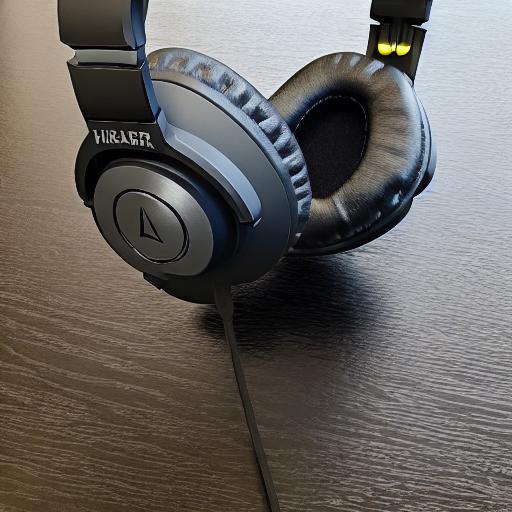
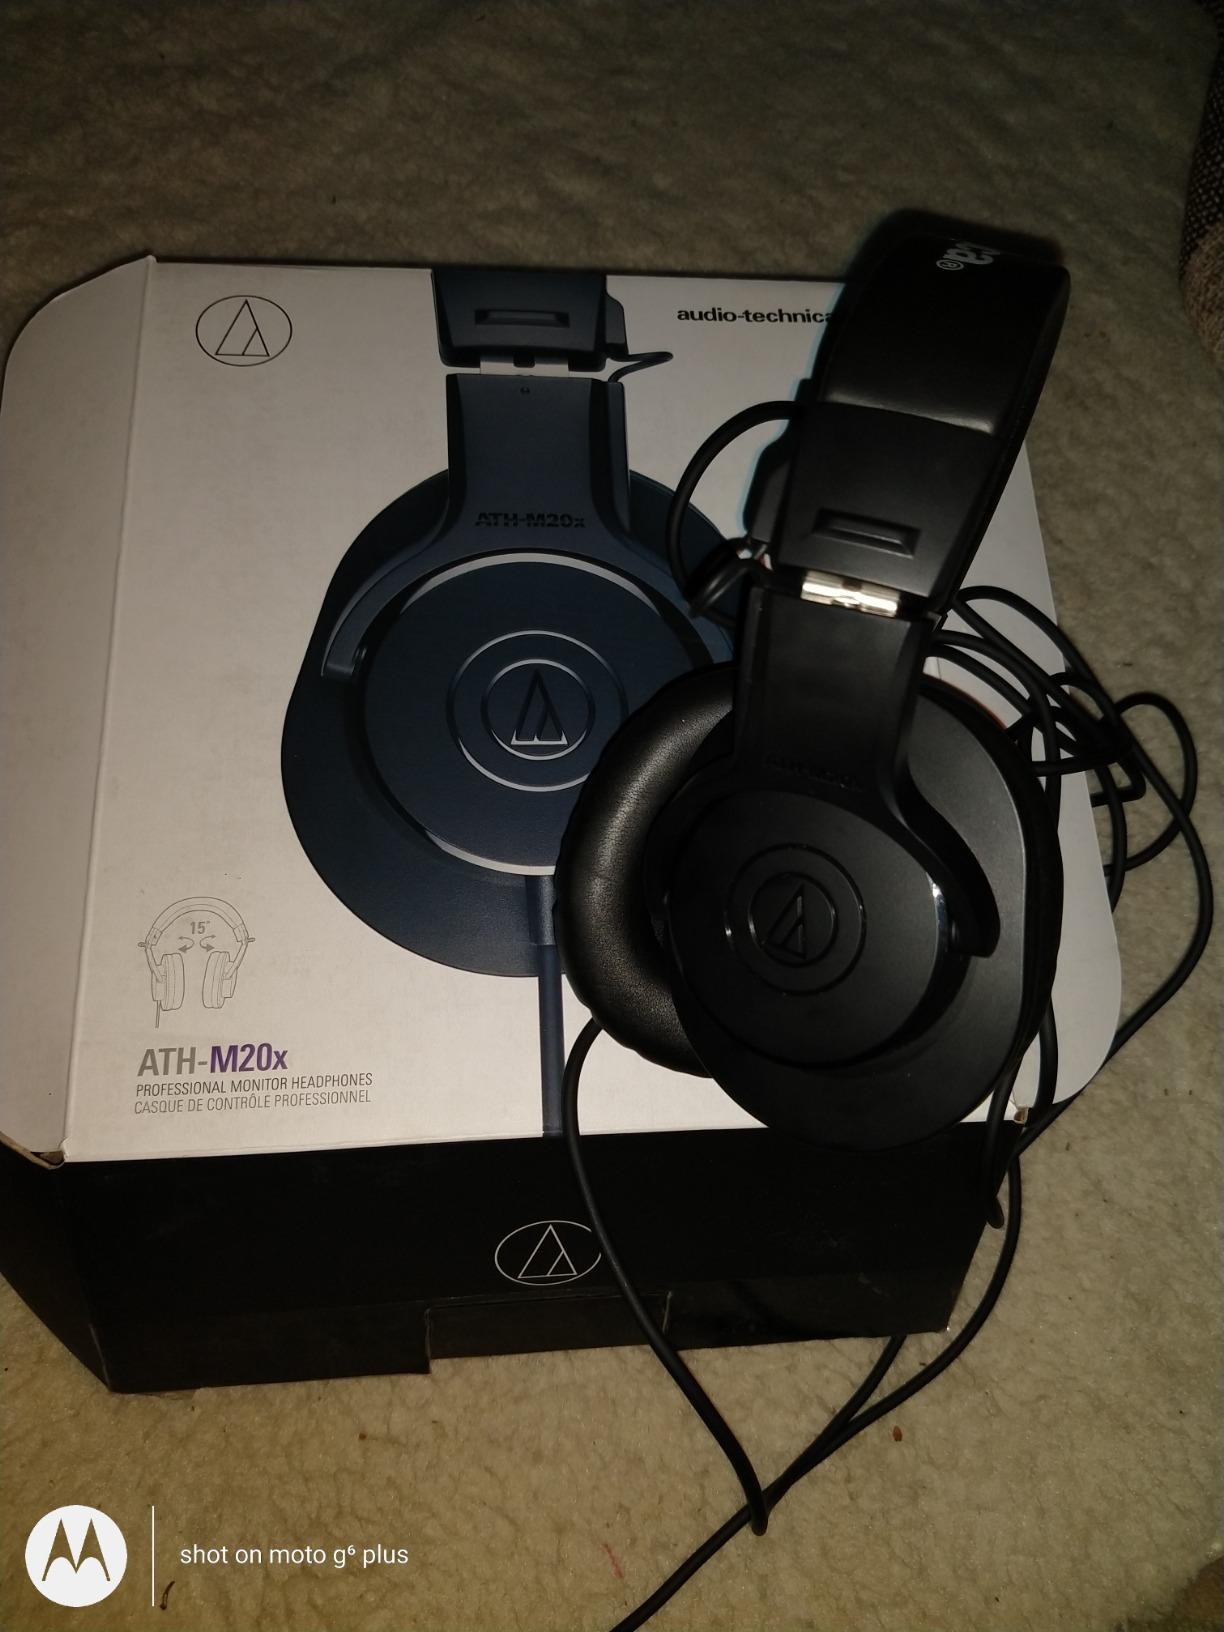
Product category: headphones
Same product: no